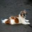
Label: dog